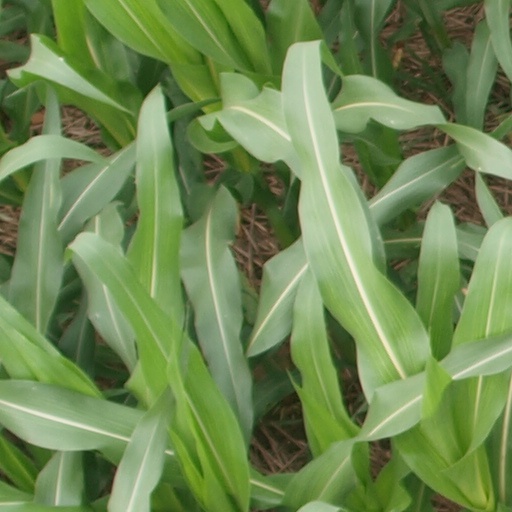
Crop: maize; corn